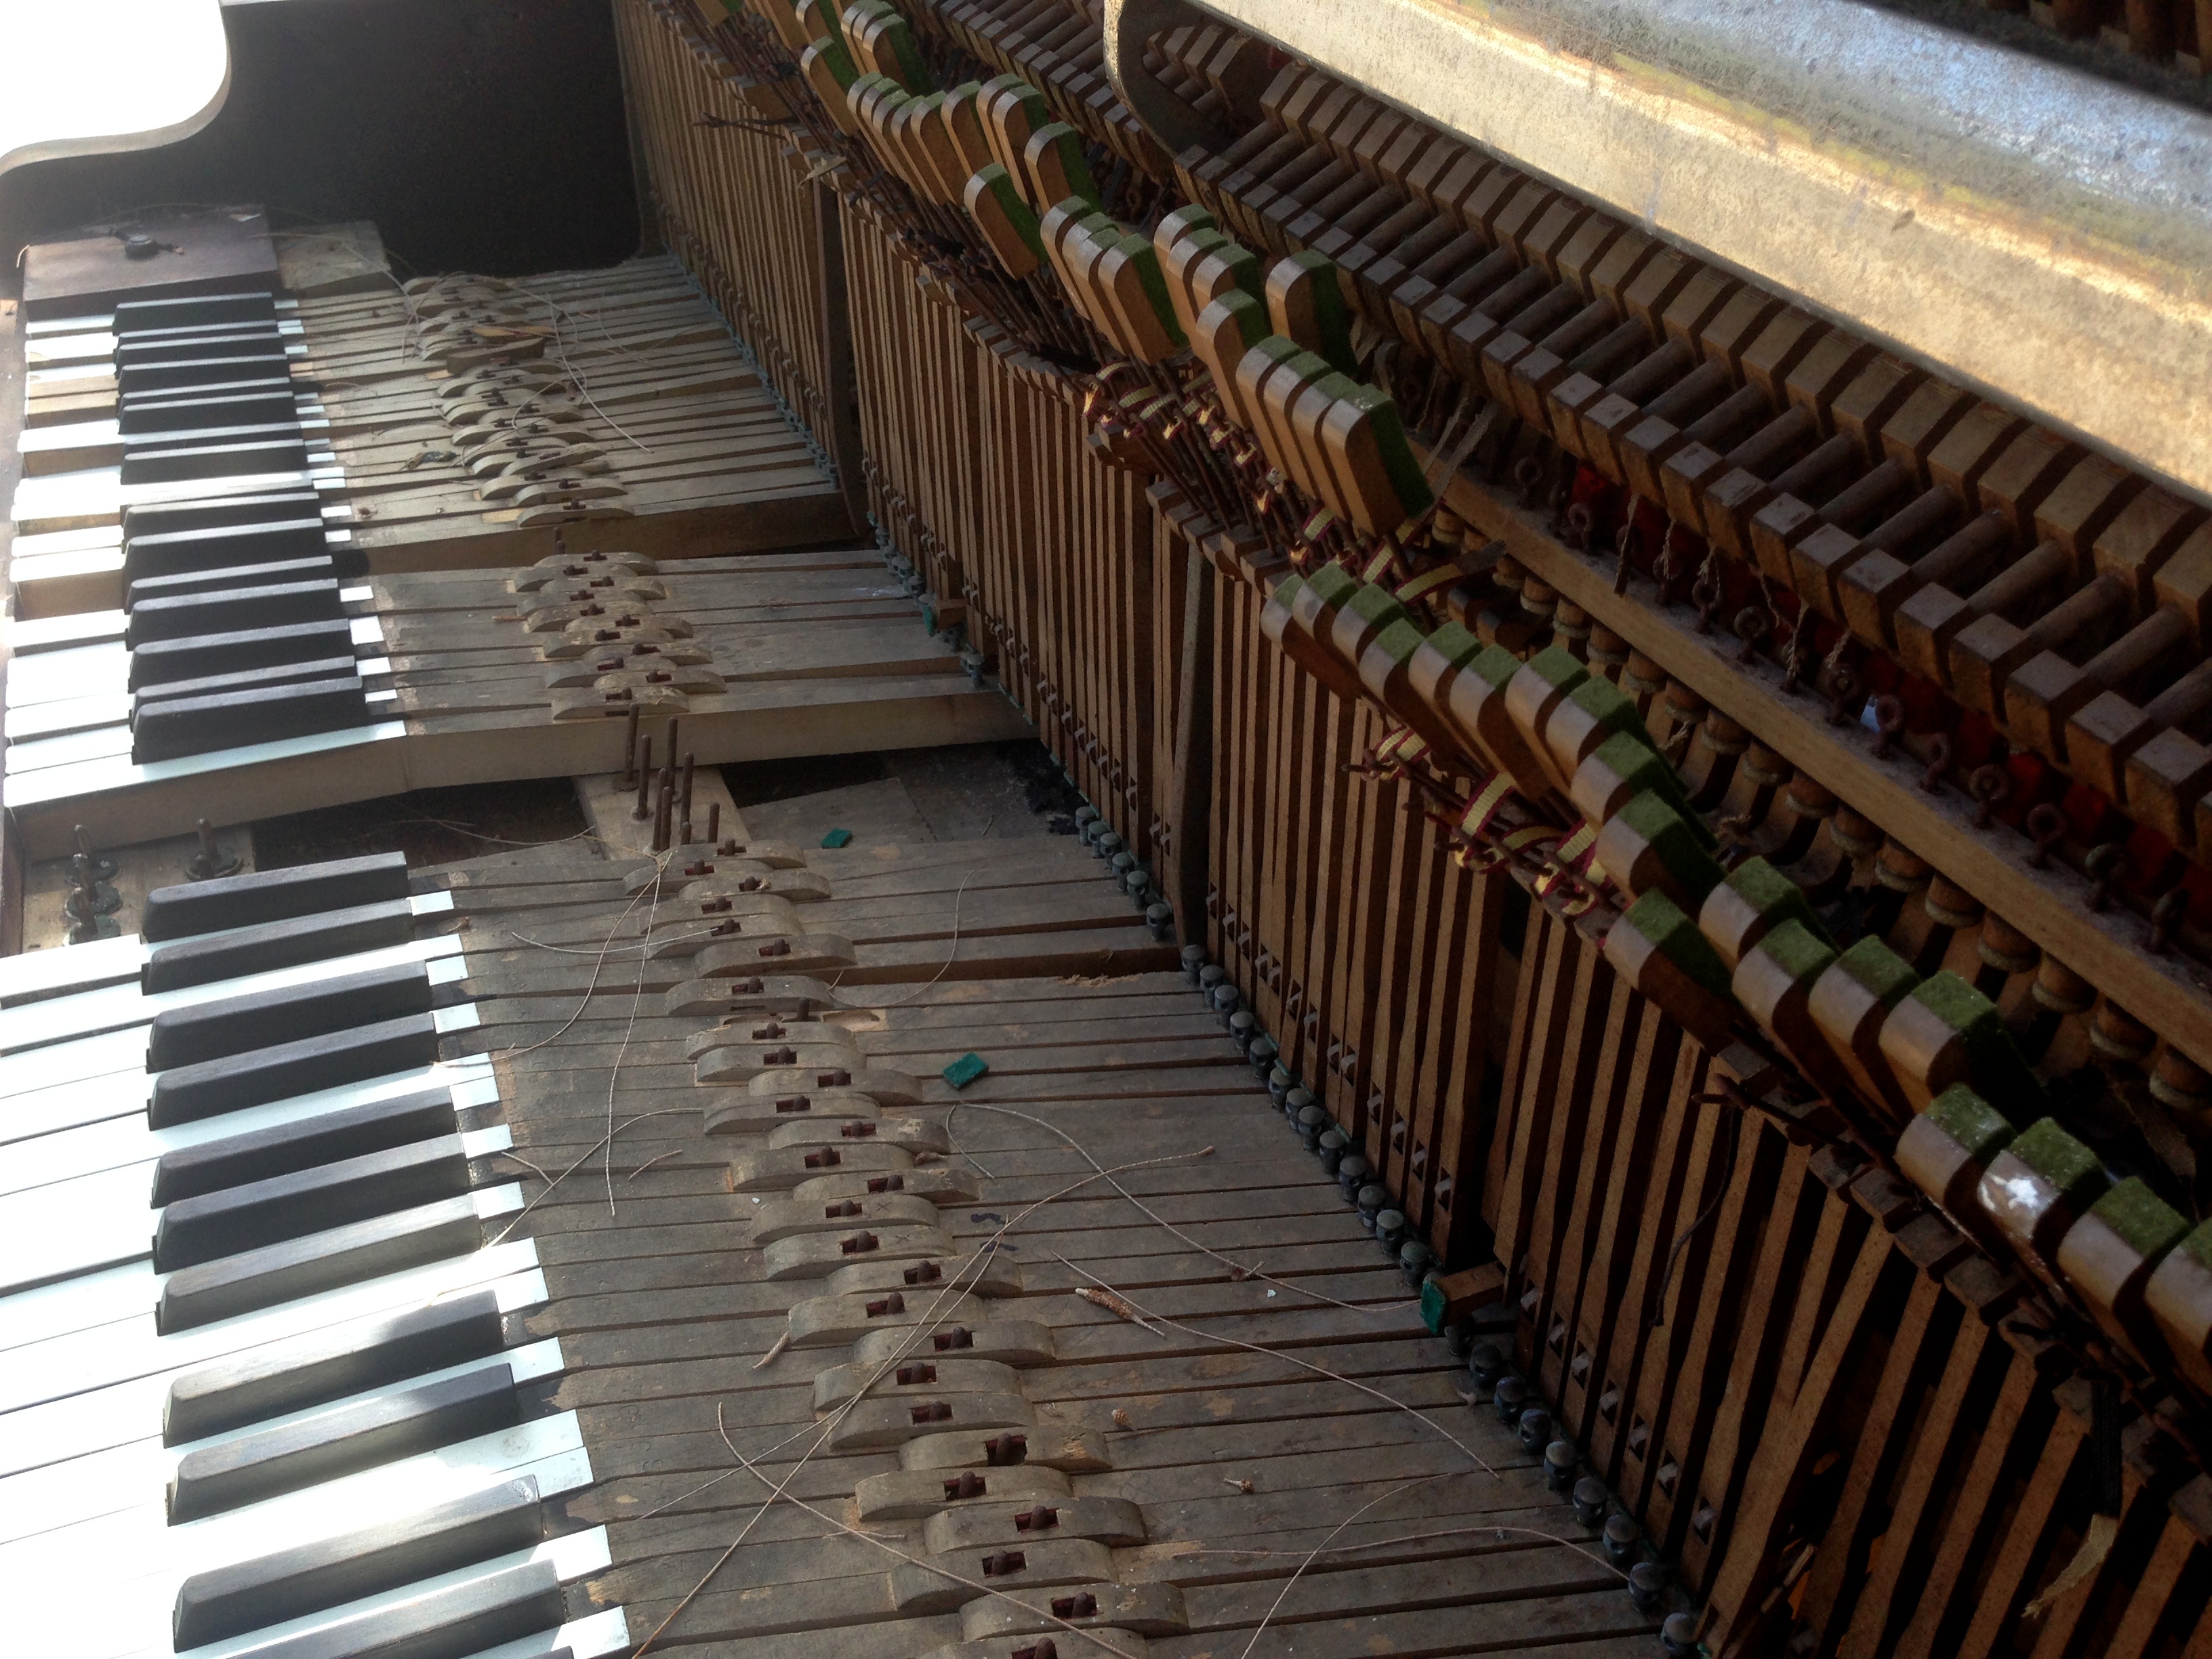
keyboard, technology, piano, musical instrument, organ, carillon, man made object, string instrument, spinet, electronic device, musical keyboard, computer component, player piano, fortepiano